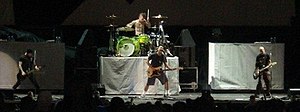
+44
+44, også kendt som eller Plus-44 er et band dannet af Mark Hoppus og Travis Barker. De andre to +44 medlemmer er den tidligere Transplants turne guitarist Craig Fairbaugh og lead guitaristen fra The Nervous Return; Shane Gallagher.